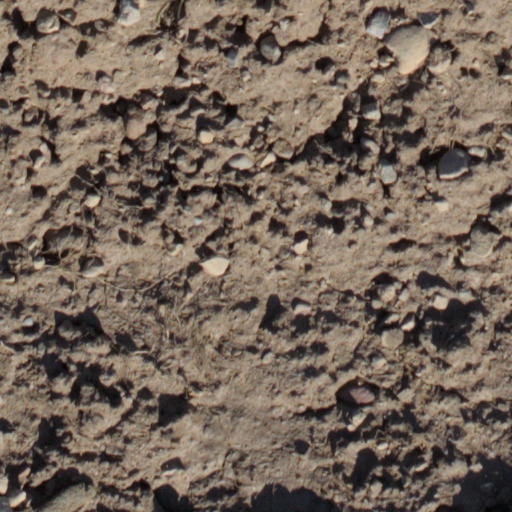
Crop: wheat